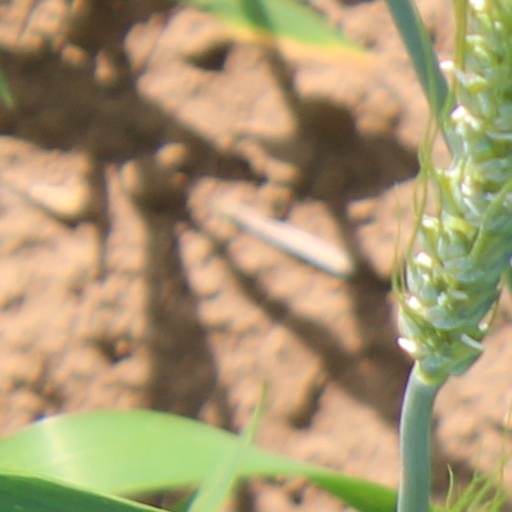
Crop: wheat